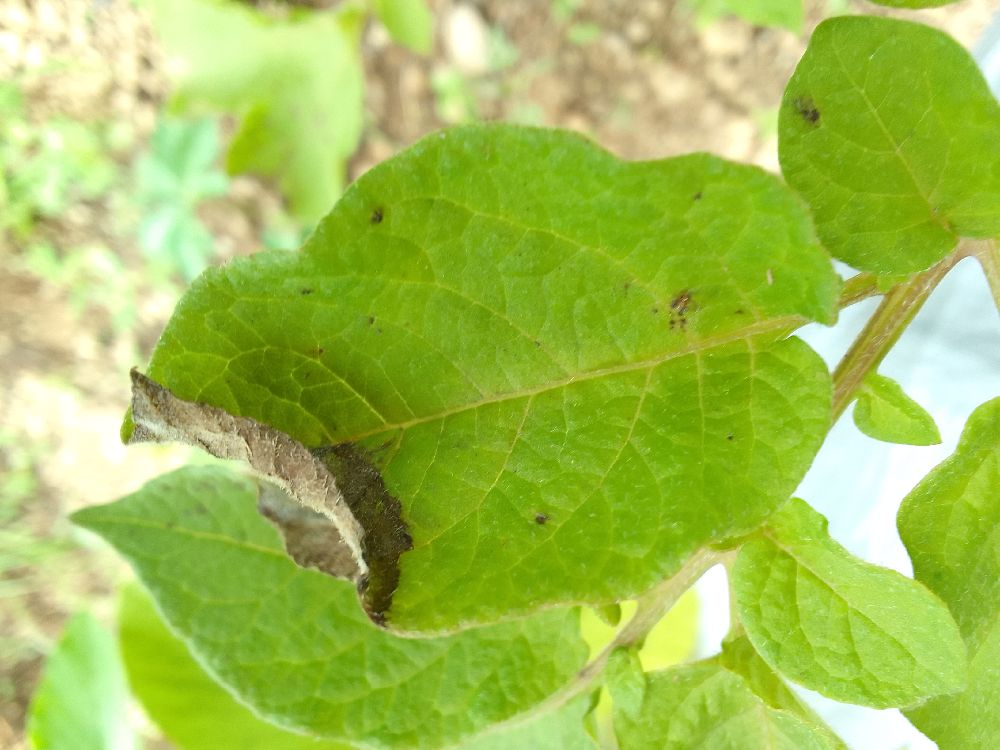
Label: Late blight